Frederick V of Denmark

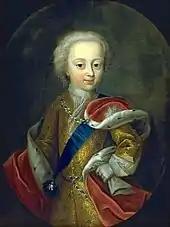
Prince Frederick as a child wearing the blue sash of the Order of the Elephant.

Christian VI and Queen Sophie Magdalene were deeply devoted to Pietism, a movement within Lutheranism that combines its emphasis on biblical doctrine with an emphasis on individual piety and living a vigorous Christian life. As a consequence, Frederick was given a strictly religious upbringing. At the age of 7, he received his own royal household with the German nobleman Georg Wilhelm von Söhlenthal as his hofmeister. Söhlenthal was an ardent supporter of the Moravian Brethren, and his home was the center of the pietistic circles in Copenhagen. He shared a deep religious piety with the king, and for a time he was Christian VI's adviser on ecclesiastical matters. However, Söhlenthal did not succeed in influencing the spiritual development of the Crown Prince, as he was an overly gentle and weak character, and in 1738 he was dismissed from his position as hofmeister.